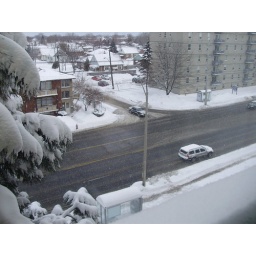
A view from our Bedroom window to the street below in Hamilton Canada.